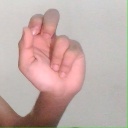
अक्षर: ढ